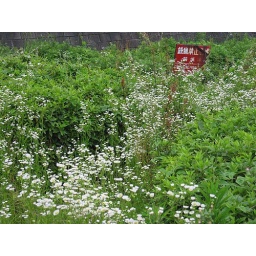
No-hunting sign in the grass